Hiram C. Whitley

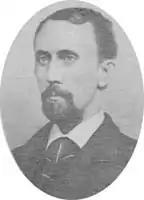

Colonel Hiram C. Whitley (August 6, 1834 – April 19, 1919) was the second Chief of the United States Secret Service.